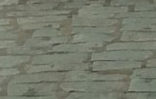
Surface type: sett